101st Heavy Anti-Aircraft Regiment, Royal Artillery

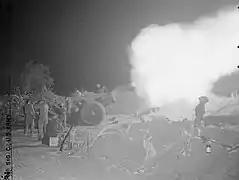
7.2-inch howitzer in action at night in Burma, February 1945.

While XXXIII Corps bridged the Chindwin at Kalewa, 101st HAA Rgt provided AA protection for the bridgehead. Although Japanese air attacks had been slight, now they made determined efforts to destroy the Bailey bridge, but the HAA and LAA guns fired intense concentrations that broke up the attacks and shot down several aircraft; the bridge remained intact.